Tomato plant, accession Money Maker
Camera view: tilt-top (135 deg); turntable rotation: 0 degrees
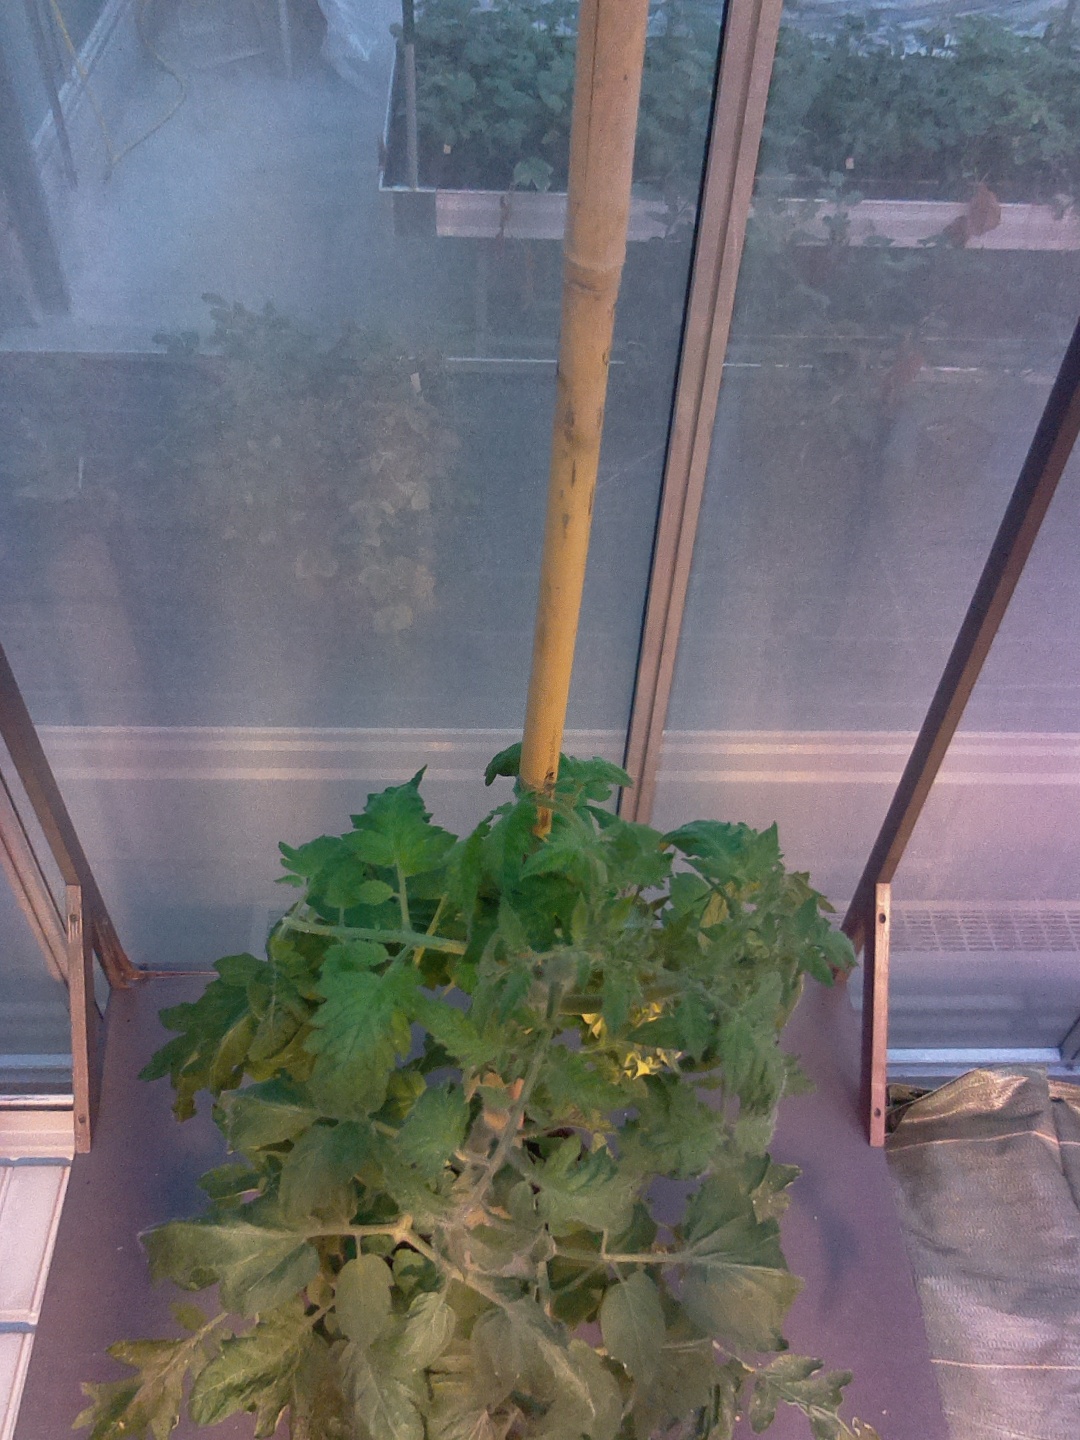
BBCH growth stage 65: Full flowering, 50%-60% of flowers open, first petals falling